Steve Canyon

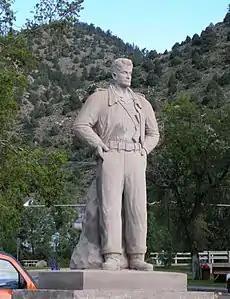
Steve Canyon statue in Idaho Springs, Colorado

A statue of Steve Canyon was erected in Idaho Springs, Colorado, and a nearby mountain canyon was renamed "Steve Canyon". A mosaic of Steve Canyon's ward, Poteet Canyon, stands in front of the city fire station in the town of Poteet, Texas.